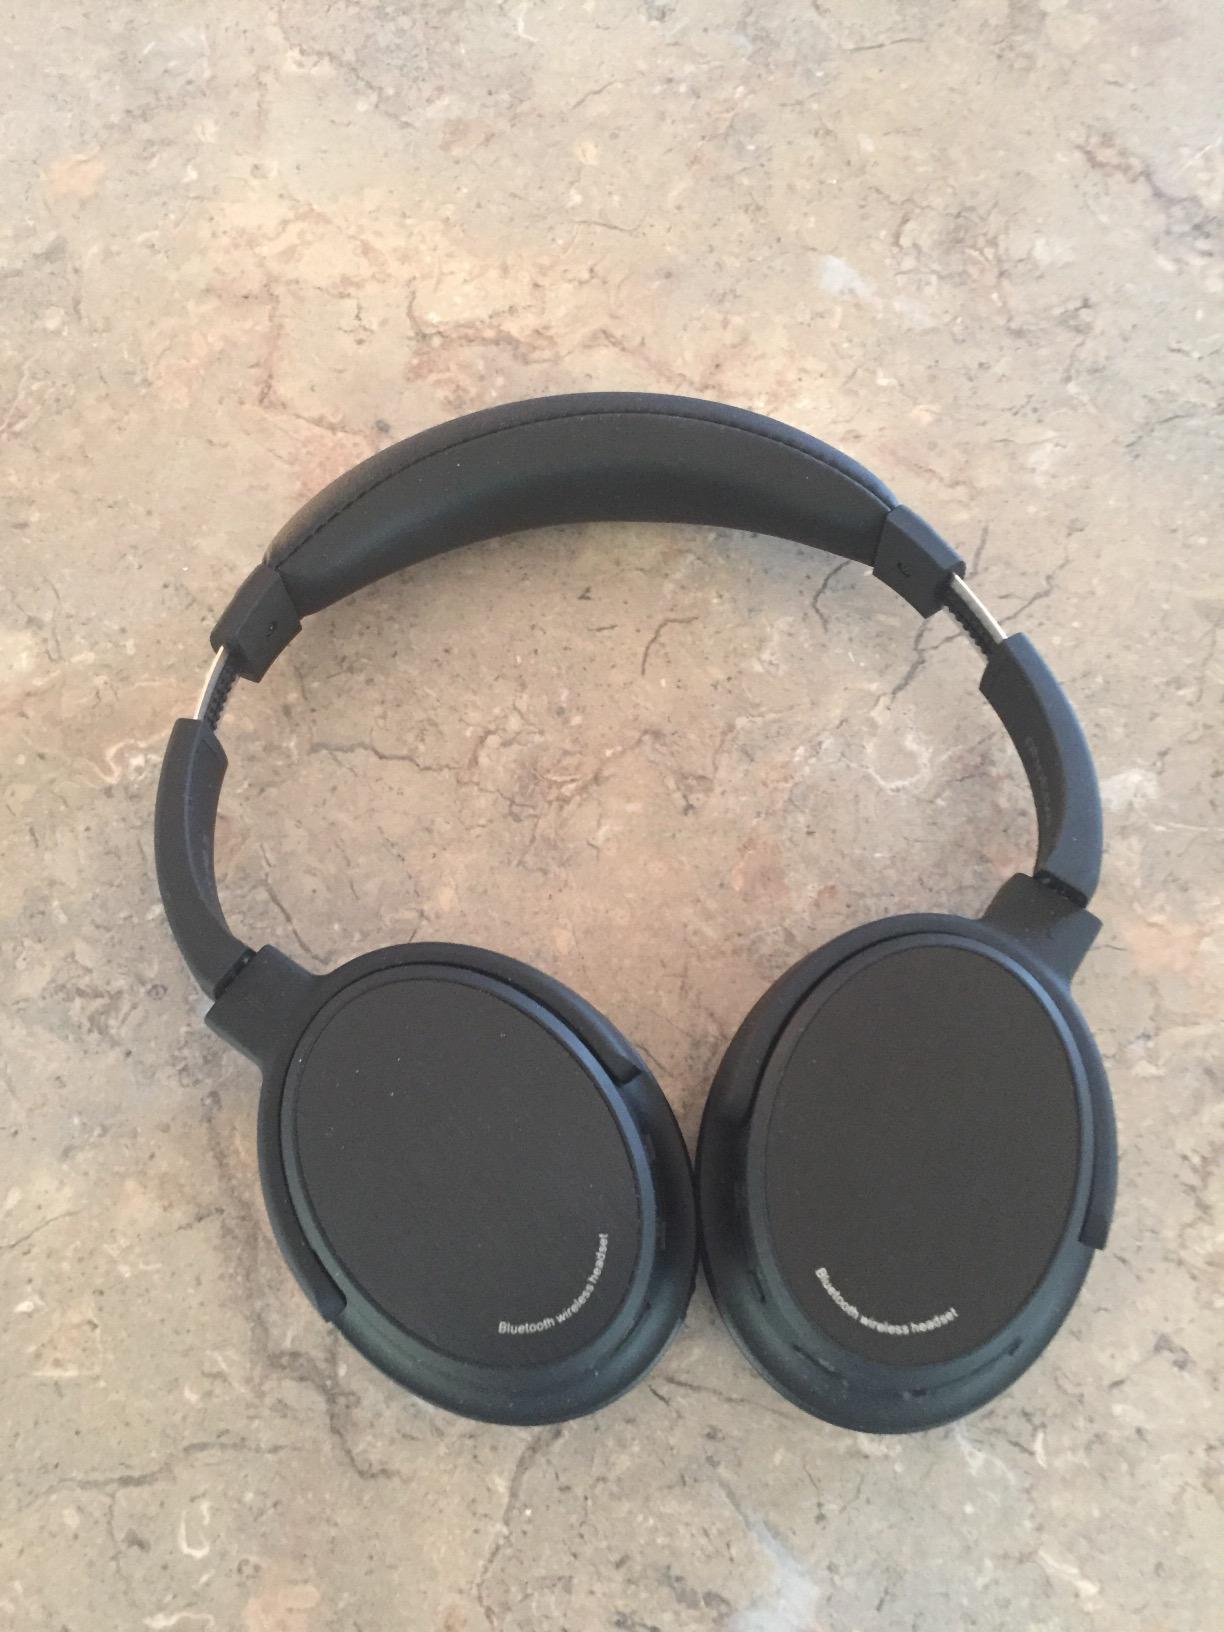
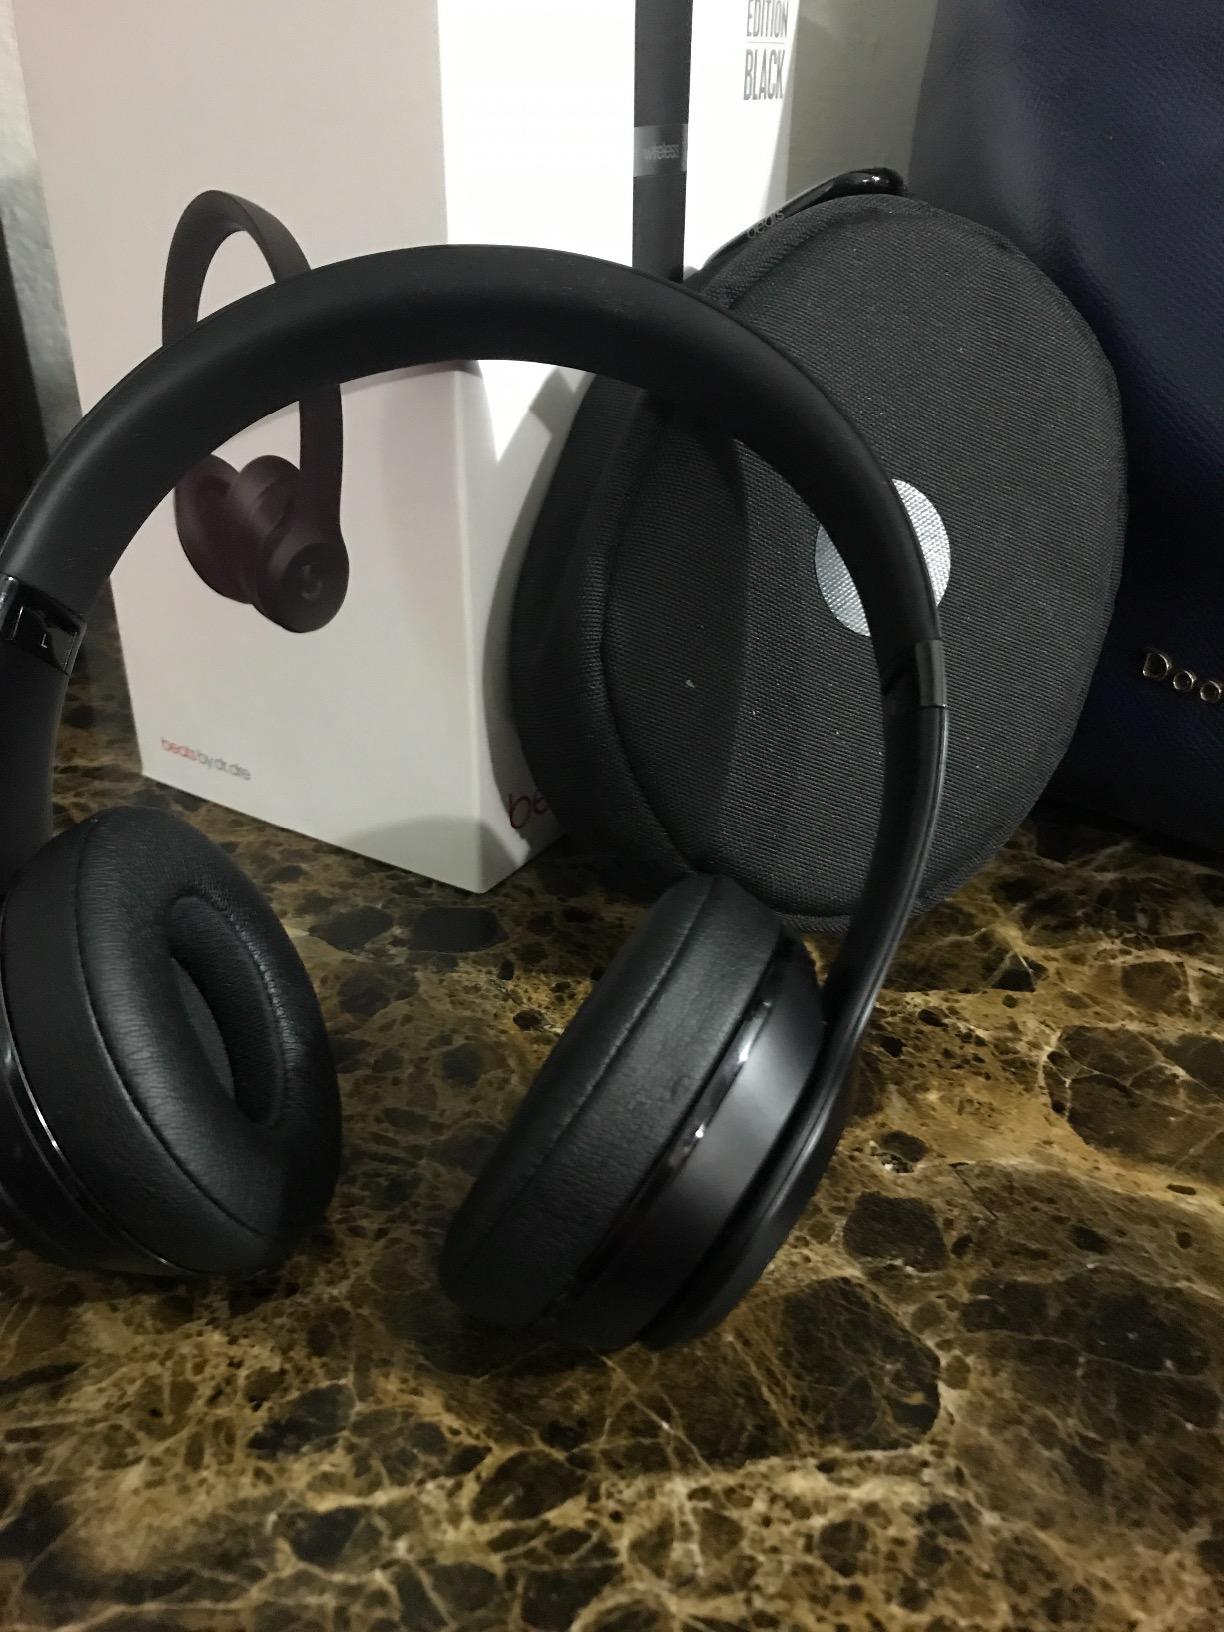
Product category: headphones
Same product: no